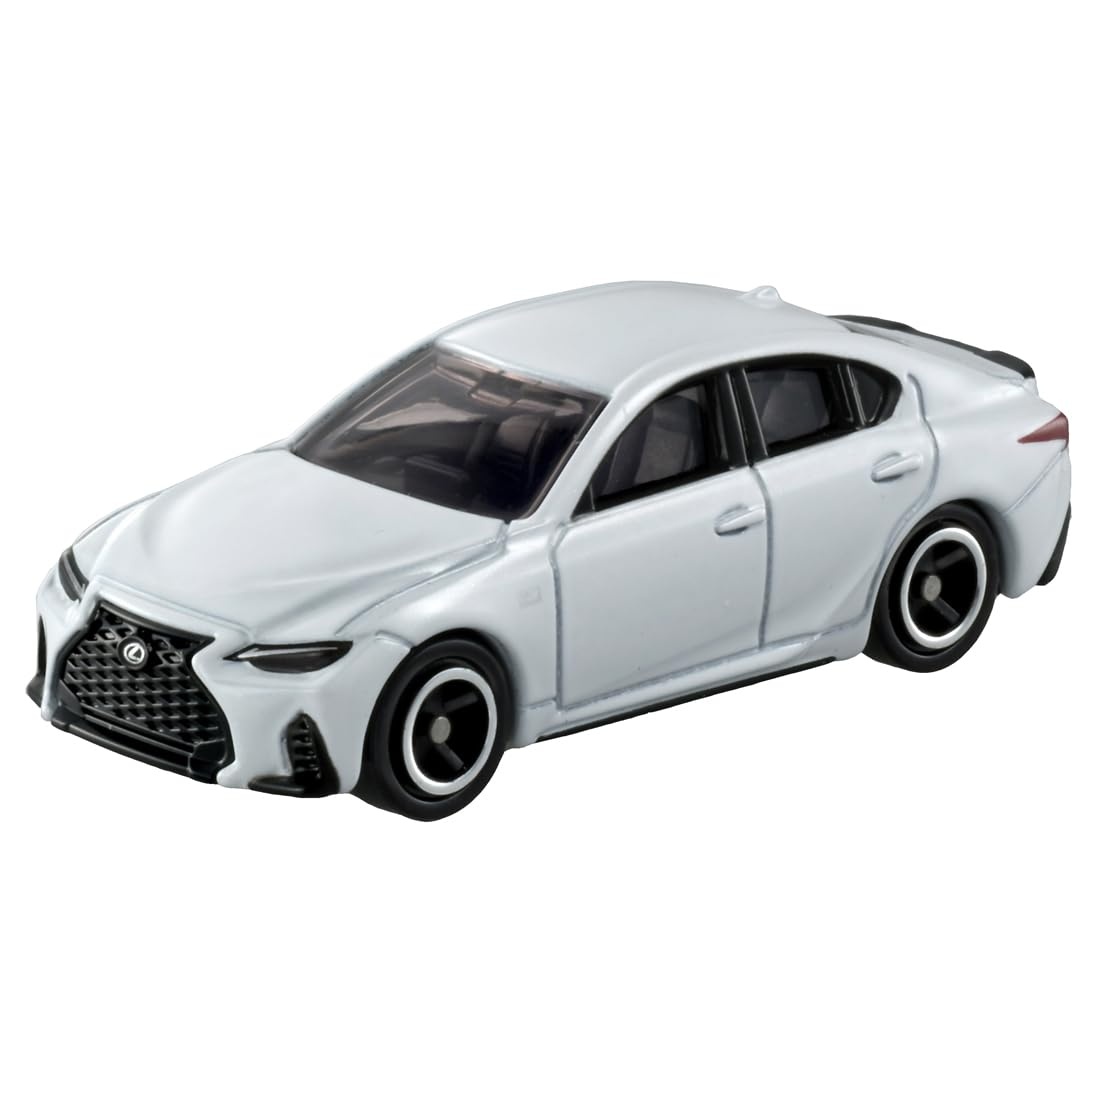
Takara Tomy Tomica No.100 Lexus IS 350 F SPORT (Box) Diecast Miniature Car NEW
Brand: Takara Tomy
Brand: Takara Tomy Vehicle Make: Lexus Scale: 1/65 Series: Tomica Common Series Vehicle Type: Car Material: Diecast Color: White Features: Unopened Box Autographed: No Age Level: 3-4 Years Recommended Age Range: 3 years old and over Customized: No Gender: Boys & Girls
Category: Toys & Games > Toys > Play Vehicles